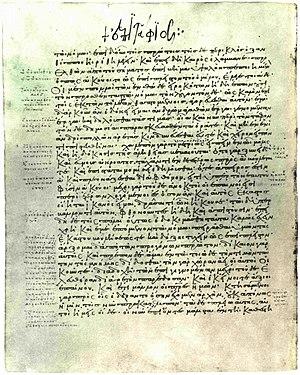
La philosophie de l'histoire est la branche de la philosophie traitant du sens et des finalités du devenir historique. Elle regroupe l'ensemble des approches, se succédant de l'Antiquité à l'époque contemporaine, tendant à affirmer que l'histoire n'est pas le fruit du hasard, de l'imprévu, voire du chaos, mais qu'elle obéit à un dessein en suivant un parcours. Dans une perspective chronologique, on peut globalement distinguer cinq étapes.